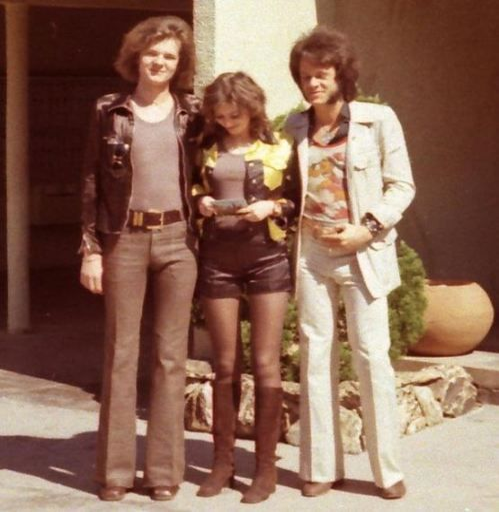
image detail for - fashion